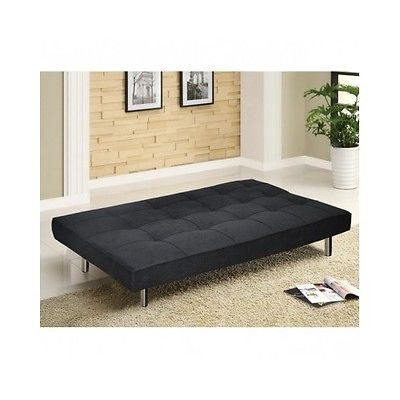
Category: sofa